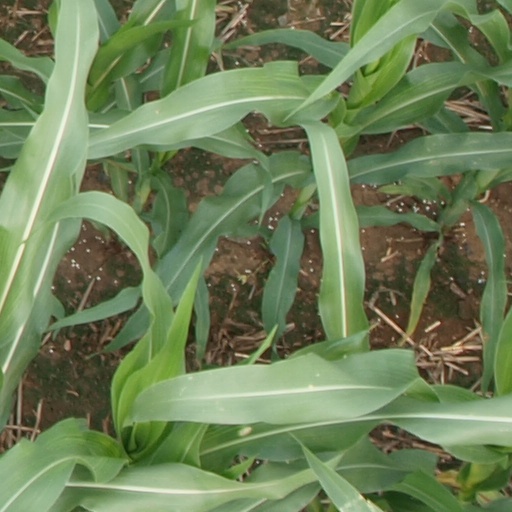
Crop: maize; corn